Hieronymus Wierix

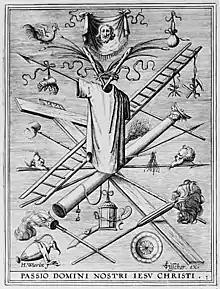
"Christ's Robe Surrounded by the Instruments of the Passion"

Hieronymus was deemed a child prodigy as he started to engrave in 1565 at age 11 and produced excellent copies after Dürer a year later. He worked only briefly for the Plantin Press in Antwerp, realizing about 10 engravings in the period 1569—1571. He was admitted as a 'wijnmeester' (son of a master) in the Guild of St. Luke in Antwerp in the guild year 1572-1573. His first engraving as independent master dates back to 1577. During the period of 1577–1580, he made a lot of prints for Willem van Haecht the Elder and Godevaard van Haecht. These works of him were mainly allegorical and political and reflected his sympathy for those who rebelled against the Spanish suppression of non-Catholic creeds. Like his brother Jan, he regularly made reproductions after designs by Maerten de Vos and other Flemish designers, such as Johannes Stradanus and Chrispijn van den Broeck. He also made many small devotional prints. His works were further published by other Antwerp publishers such as Philips Galle, Hans van Luyck, Gerard de Jode and Jan Baptist Vrints.